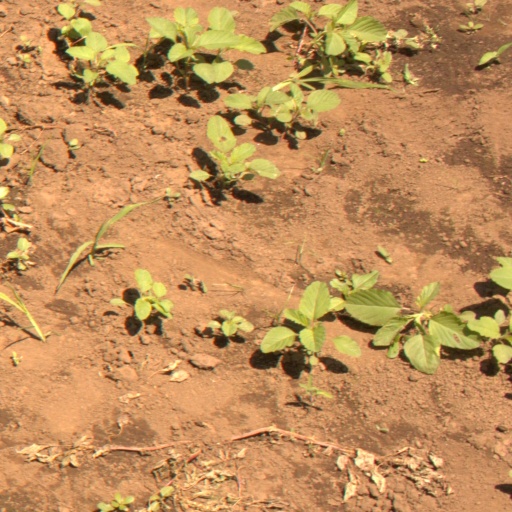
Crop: soybean